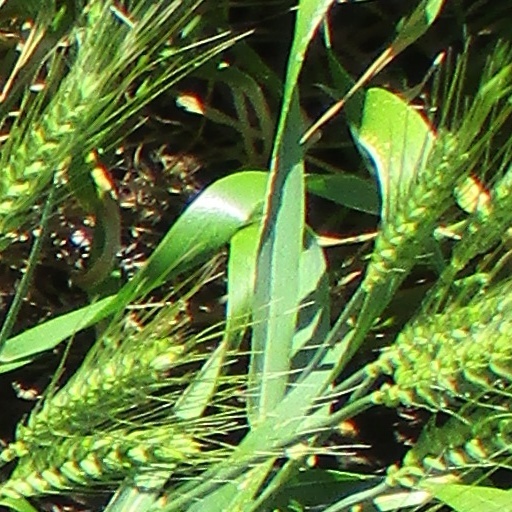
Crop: wheat